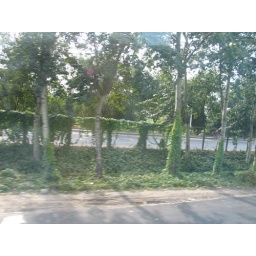
Reminiscent of trees in Sonbol street Tehran, Iran